Society of Graphical and Allied Trades

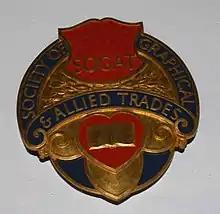
The SOGAT crest

The Society of Graphical and Allied Trades (SOGAT) was a British trade union in the printing industry.